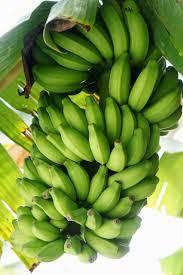
Shambani mwa mkulima mmoja, anaonekana ndizi moja inayo vutia sana, ndizi hii; ni ya rangi ya Kichani ina oyonyesha ukomavu , matawi ya ndizi hii ni ya kijani pia yakiwa yanaendelea kusitawi kwa ueledi wake.